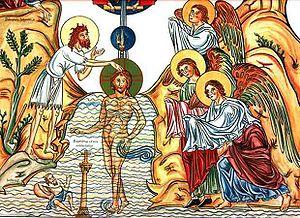
Le baptême du Christ est un des épisodes de la vie du Christ : son baptême dans le Jourdain par Jean le Baptiste. Il est relaté dans les trois Évangiles synoptiques.
L'Hortus Deliciarum est un manuscrit, une encyclopédie chrétienne, réalisée entre 1159 et 1175 par Herrade de Landsberg, et ses moniales au couvent de Hohenbourg, dont l'original a été détruit.